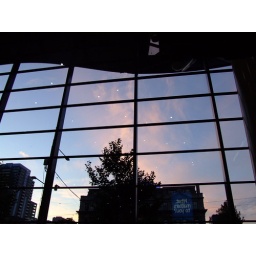
the morning sky framed within a glass window